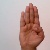
The image shows a hand gesture representing the letter 'B' in Indian Sign Language.